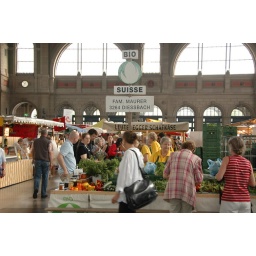
the farmer's market in the Zermatt train station!